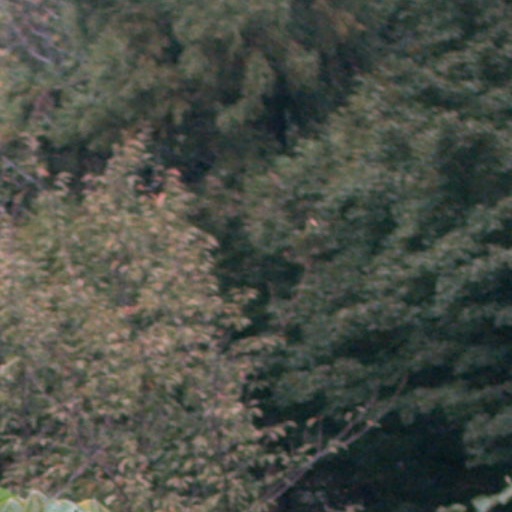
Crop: cassava